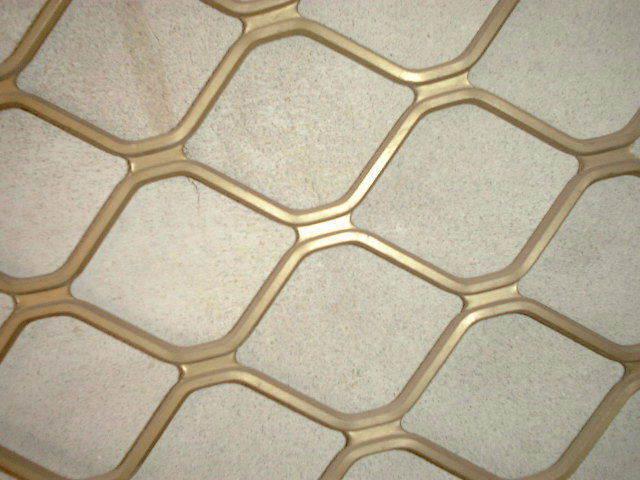
Texture: meshed